John Graham-Gilbert

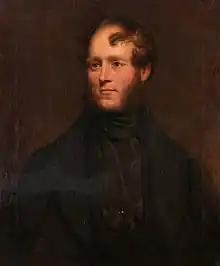
"Self-portrait", 1821

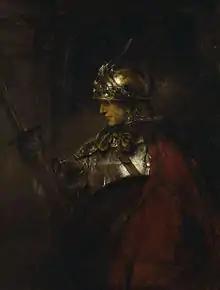
Man in Armour, by Rembrandt

Graham-Gilbert was born in Glasgow as John Graham, the son of David Graham a West India merchant and co-owner of Graham, Milne & Co who owned a counting house (accountants) on Queen Strett. John was at first trained in his father's counting-house, but preferred art and travelled to London in 1818 where he was admitted into the Royal Academy. In 1819 he won a silver medal for best drawing from the antique, and in 1821 a gold medal for his historical painting of ‘The Prodigal Son.’ He established himself in London as a portrait-painter, and contributed to the exhibitions of the Royal Academy from 1820 to 1823. He then went to Italy to study old masters of the Venetian school.